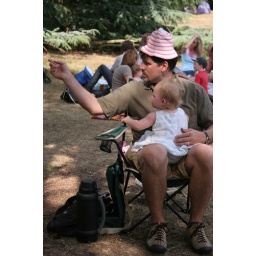
the cat in the hat and aimee